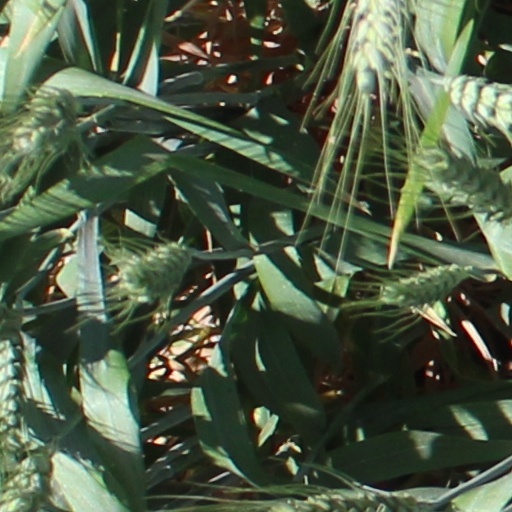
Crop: wheat